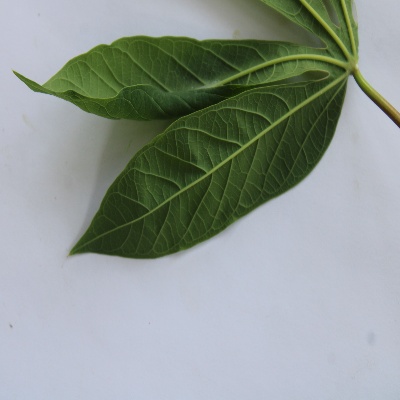
Crop: Cassava
Condition: healthy